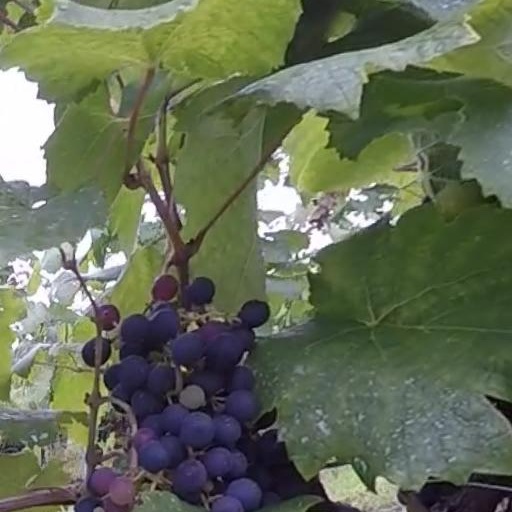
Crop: grape